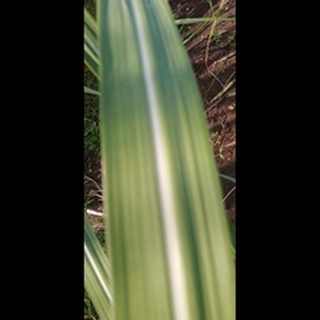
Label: healthy_sugarcane